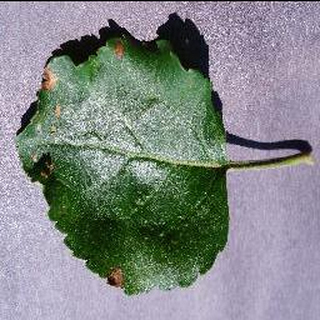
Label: apple_black_rot